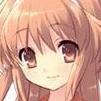
Portrait style: Anime Portrait